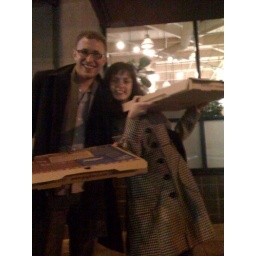
I found Andrew walking home in Belltown and gave him boxes of pizzas. to give the homeless residents.